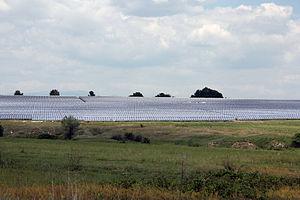
Le secteur de l'énergie en Bulgarie, comme celui de presque tous les pays européens, est dominé par l'utilisation de combustibles fossiles importés.